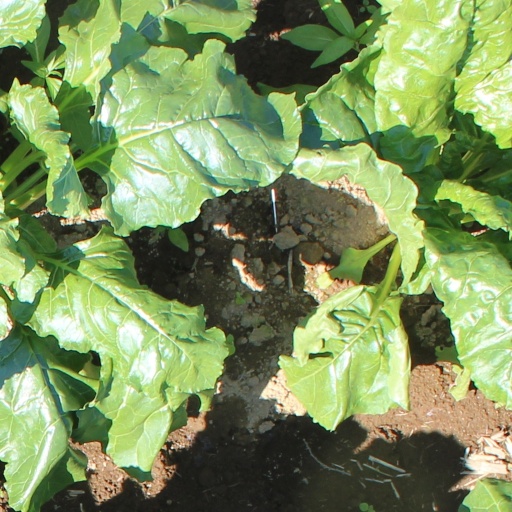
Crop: sugar beet